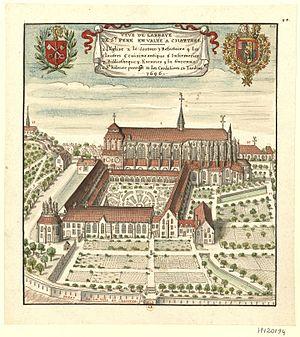
VEUE DE L'ABBAYE
L'abbaye de Saint-Père-en-Vallée, est une abbaye bénédictine, fondée au milieu du VIIᵉ siècle par la reine Bathilde, à l'origine hors des murs de Chartres. Elle appartint à la congrégation de Saint-Maur à partir de 1650.